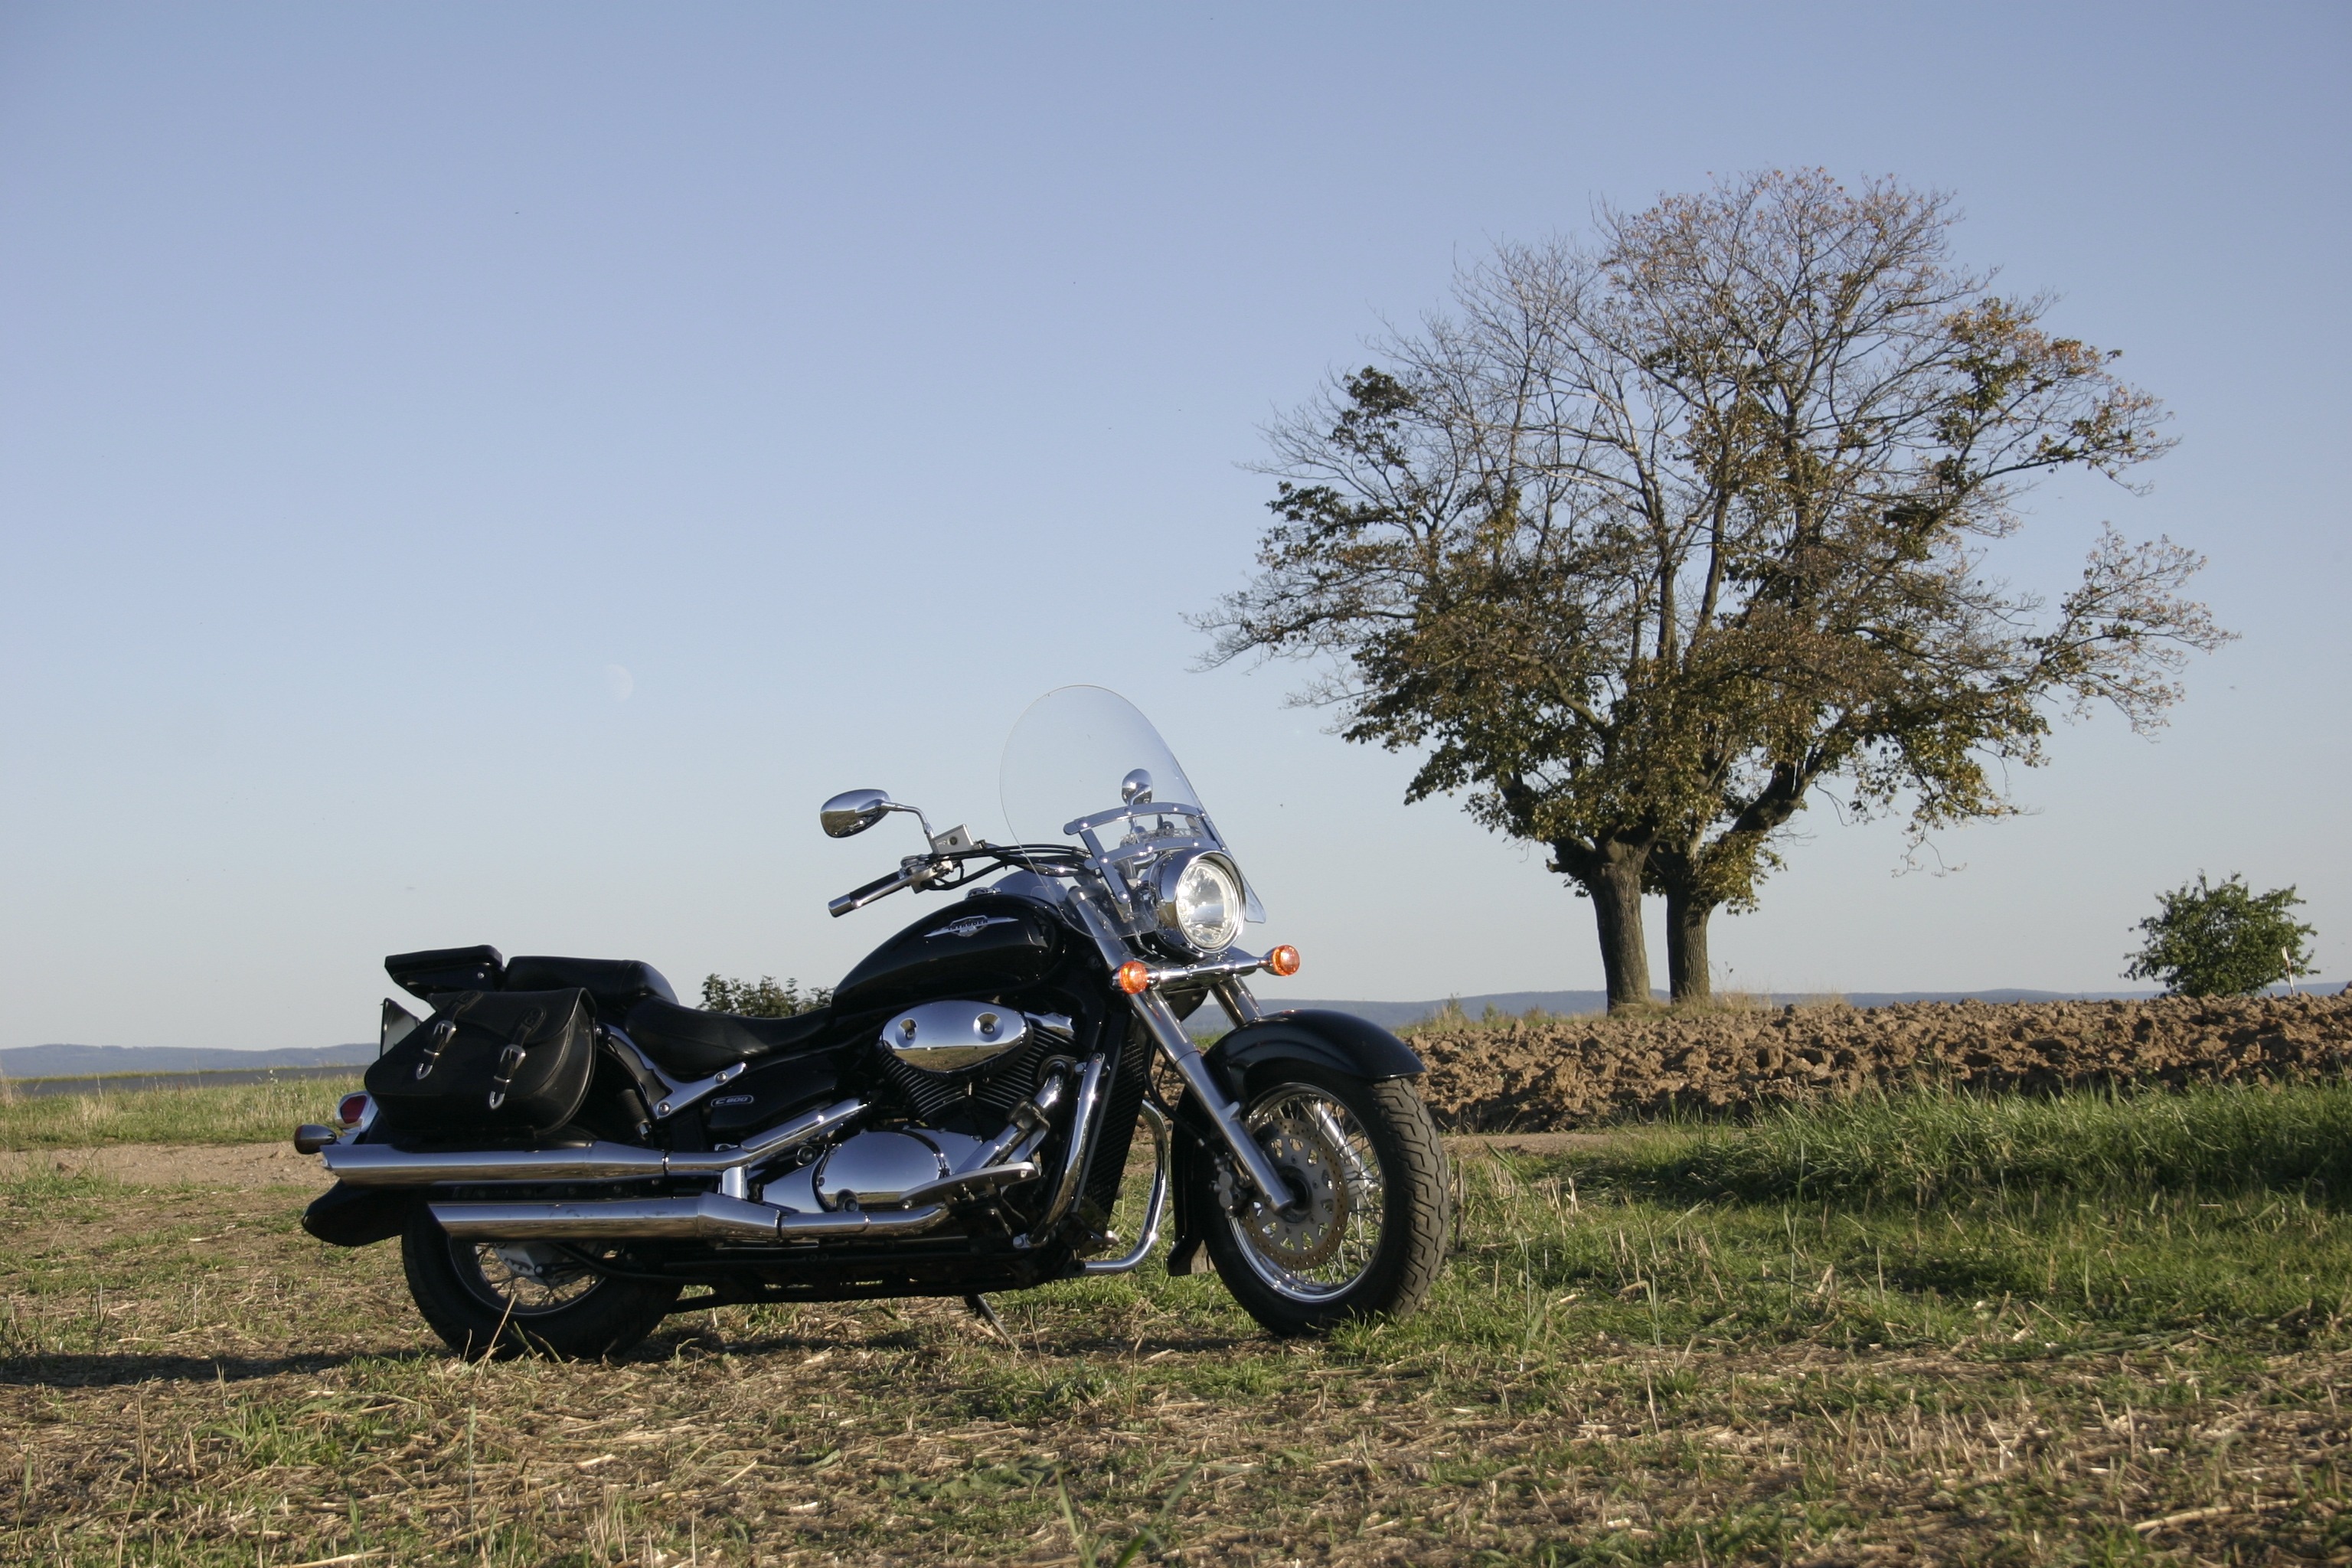
car, wheel, bike, transportation, vehicle, motorcycle, black, motorbike, parked, new, suzuki, shiny, intruder, cruiser, motorcycling, land vehicle, automobile make